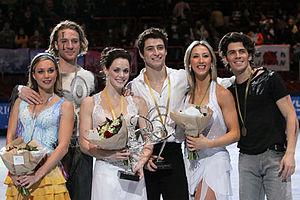
Nathalie Péchalat, née le 22 décembre 1983 à Rouen est une danseuse sur glace française, présidente de la Fédération française des sports de glace depuis mars 2020.
Sinead Kerr, est une patineuse artistique britannique de danse sur glace. Après avoir eu comme partenaire Jamie Ferguson, elle patine depuis 2000 avec son frère John Kerr.
John Kerr, est un patineur artistique britannique de danse sur glace. Il patine avec sa sœur Sinead Kerr.